Rachel Talbot Ross

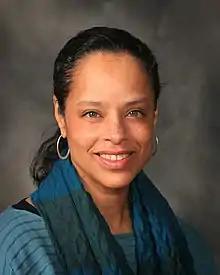
Official portrait, 2018

Rachel Talbot Ross (born 1961) is an American politician and civil rights activist who has broken significant racial barriers in Maine politics. A Democrat from Portland, she is the current State Senator for District 28, having been elected unopposed in 2024.